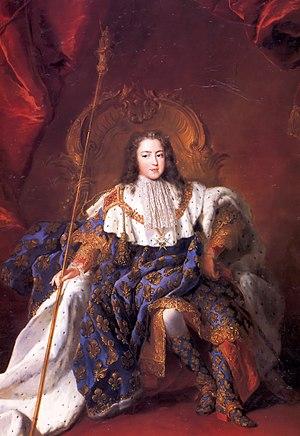
Cette page concerne l’année 1723 du calendrier grégorien.